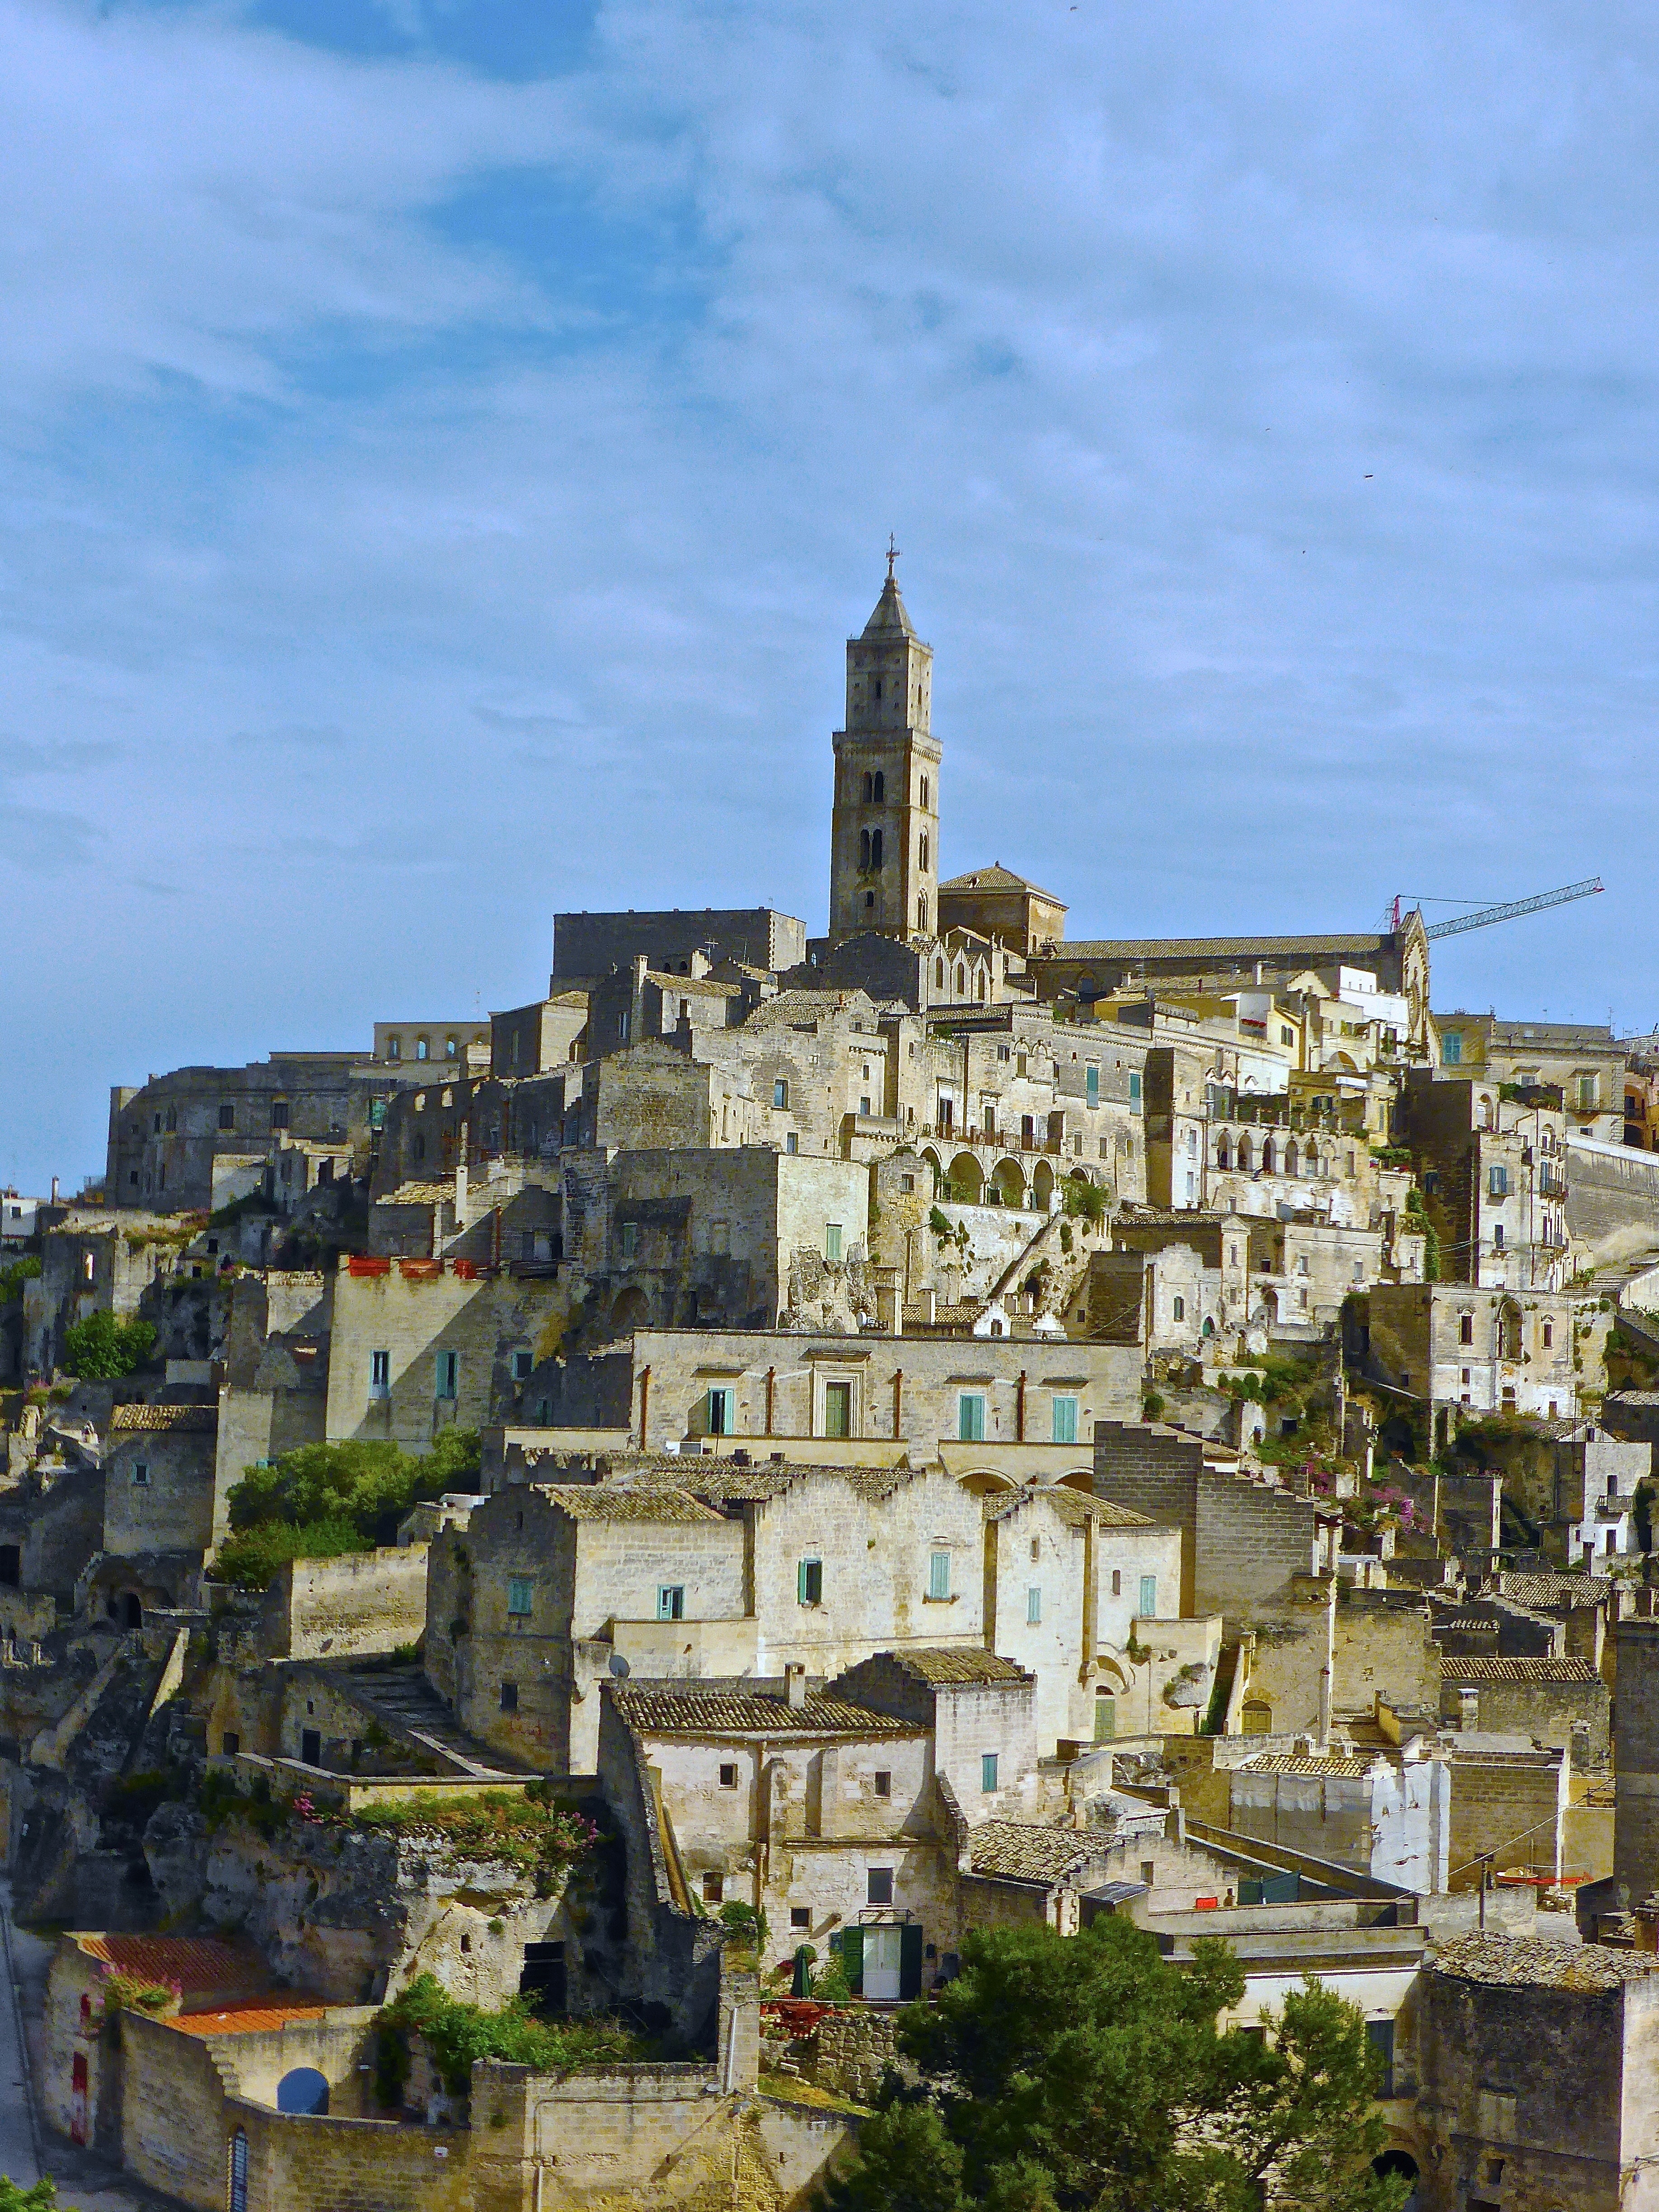
architecture, town, monument, cityscape, panorama, village, ancient, landmark, italy, cathedral, historic, place of worship, unesco, historical, matera, neighbourhood, historic site, ancient history, residential area, human settlement